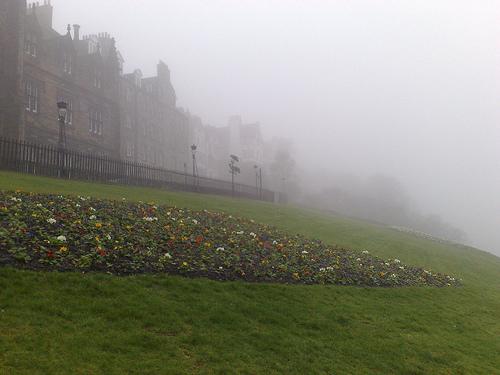
Weather: foggy or hazy